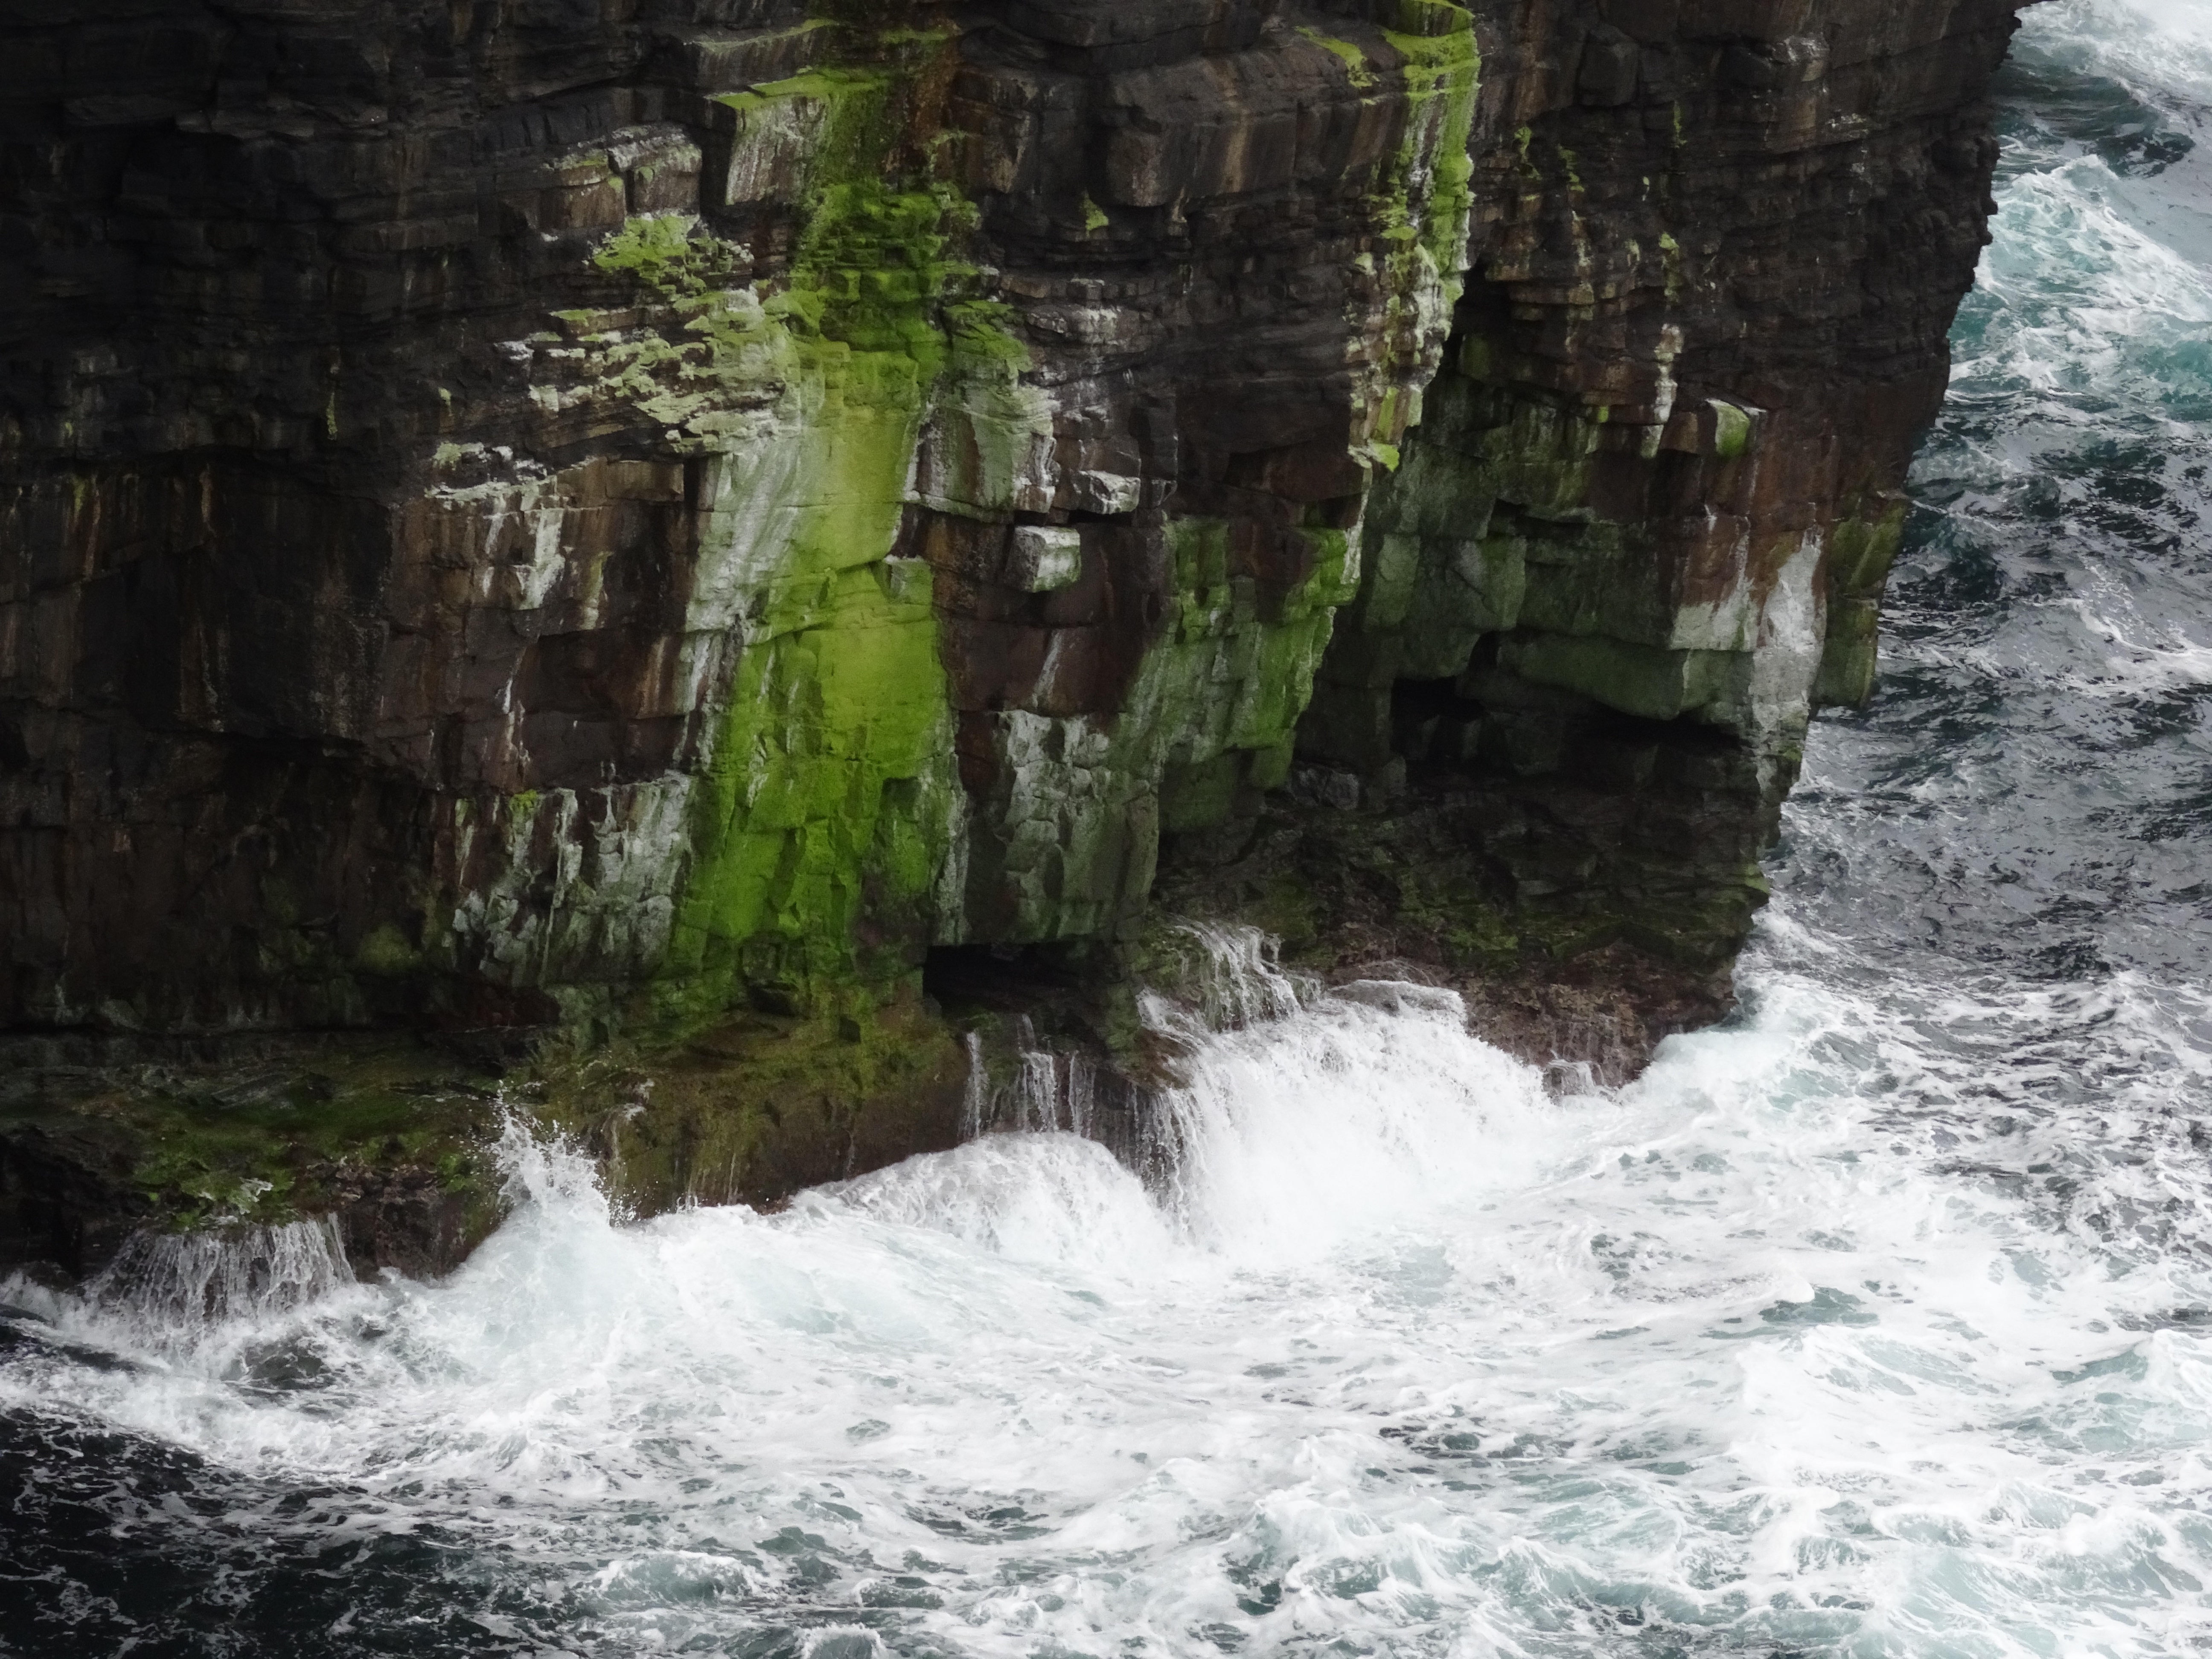
water, rock, waterfall, river, formation, cliff, stream, rapid, terrain, water feature, landform, geographical feature